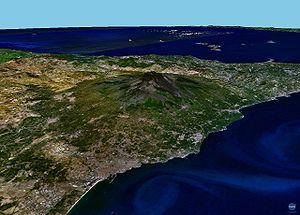
Monte Etna est le nom donné à une huile d'olive extra vierge produite principalement dans la province de Catane mais aussi dans les provinces de Messine et d'Enna.